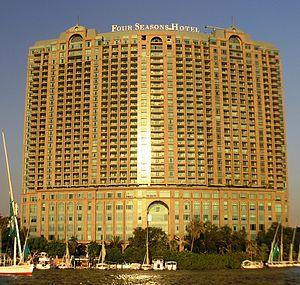
Four Seasons Hotels and Resorts est un groupe hôtelier de luxe dont le siège se trouve à Toronto en Ontario.
Le Four Seasons Hotel Cairo at Nile Plaza est un hôtel de 127 mètres de hauteur construit au Caire en Égypte en 1999 au bord du Nil. Il abrite un hôtel de la chaine Four Seasons Hotels and Resorts.
En 2020, la liste des gratte-ciel africains d'au moins 120 mètres de hauteur est la suivante :